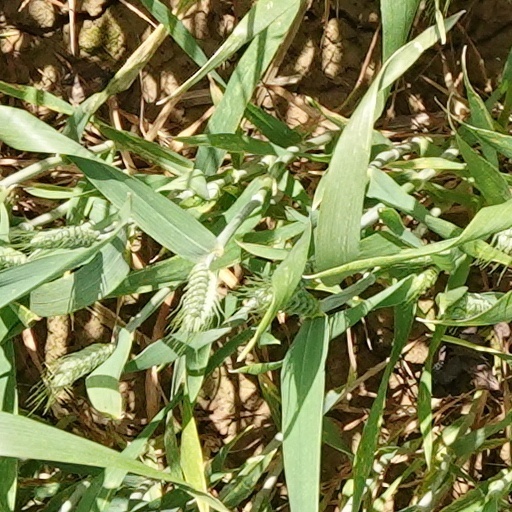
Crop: wheat